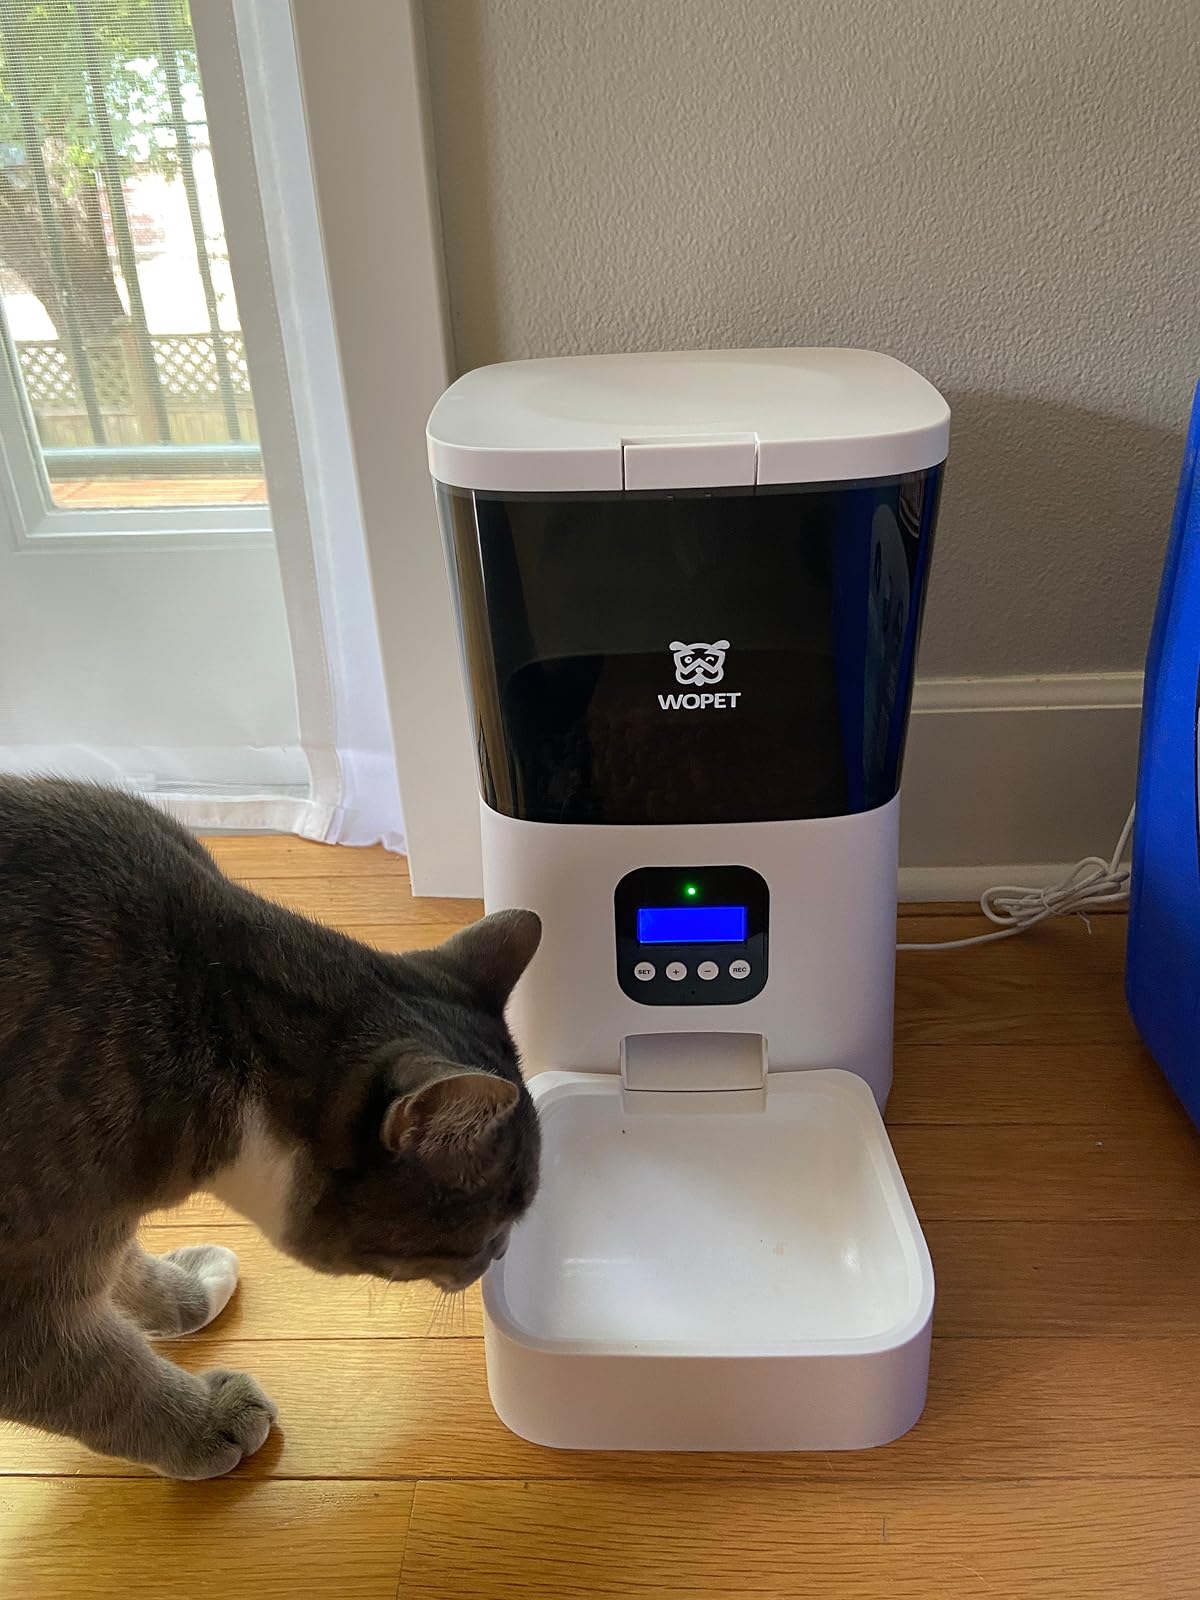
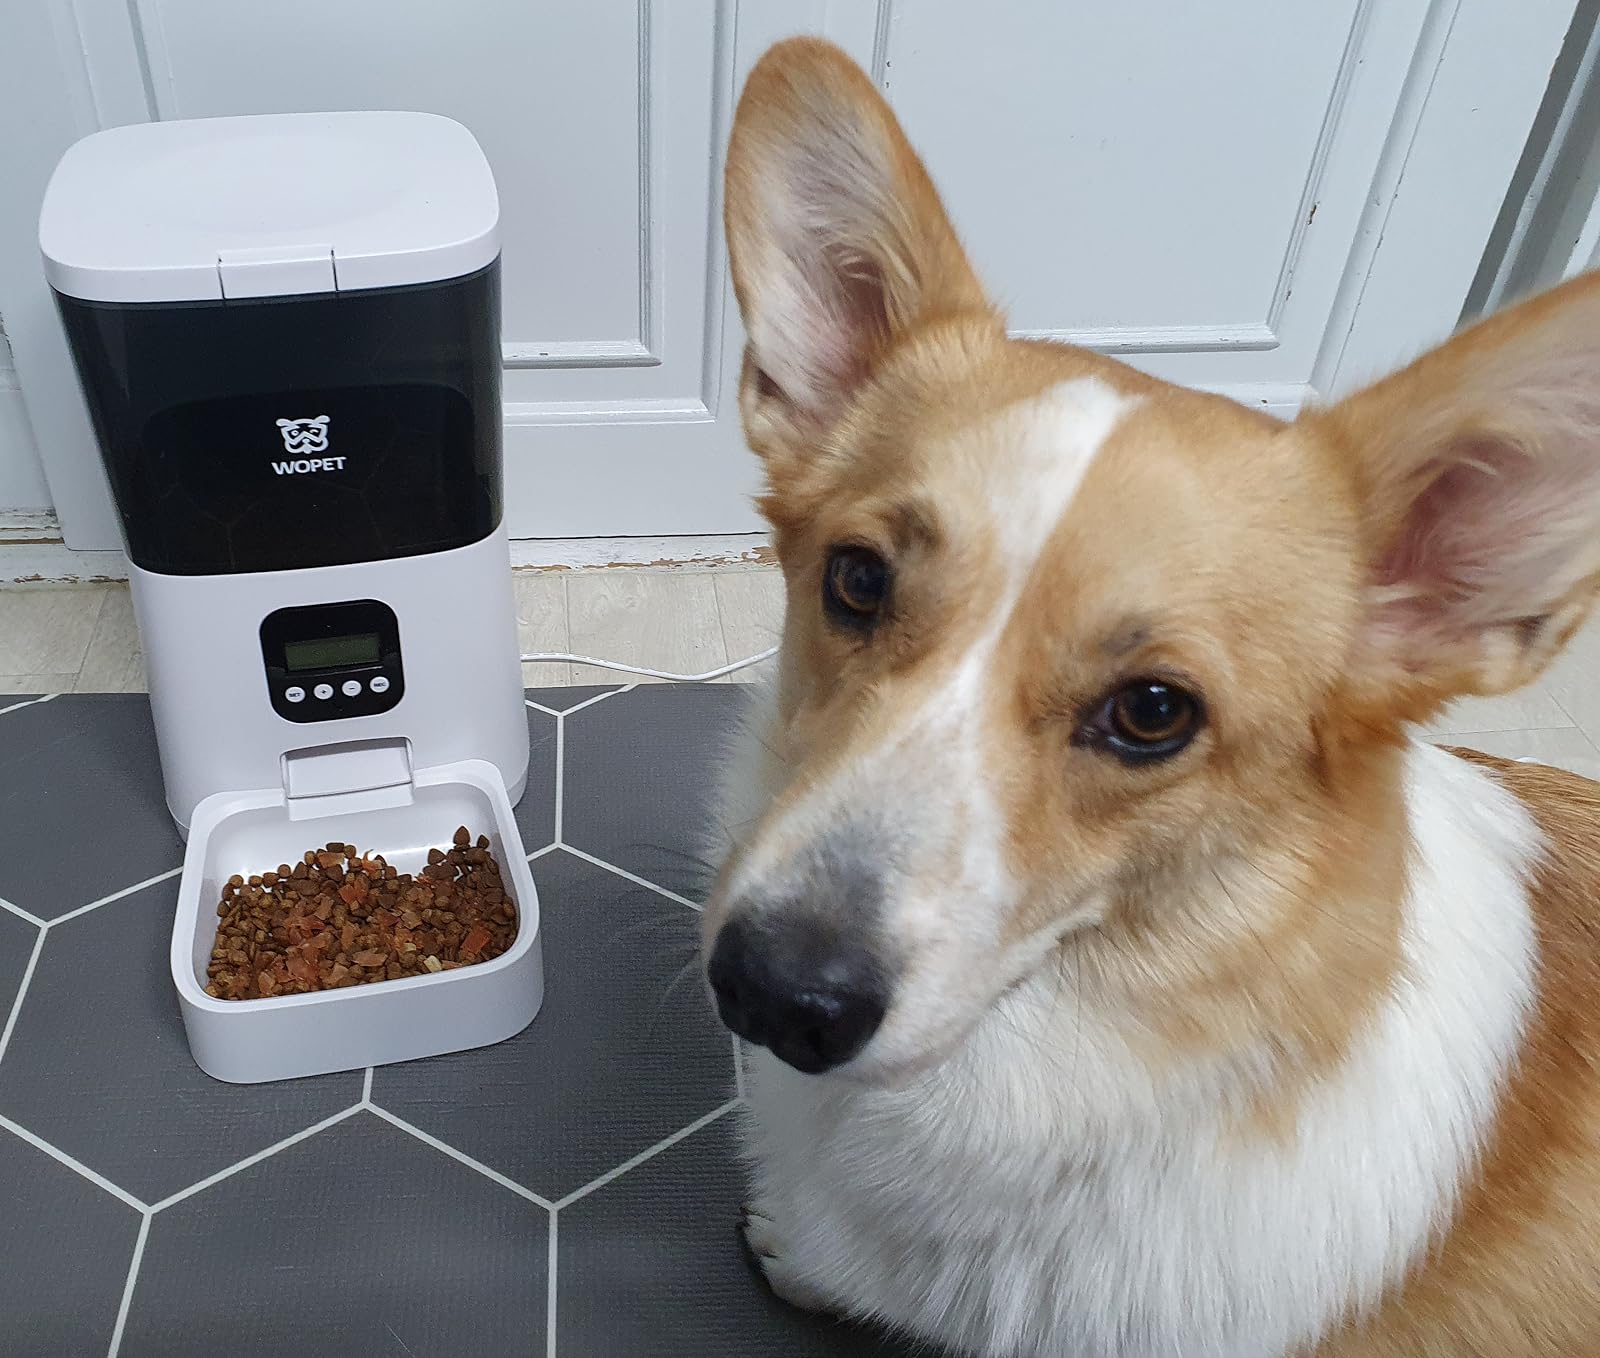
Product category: items_feeder
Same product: yes